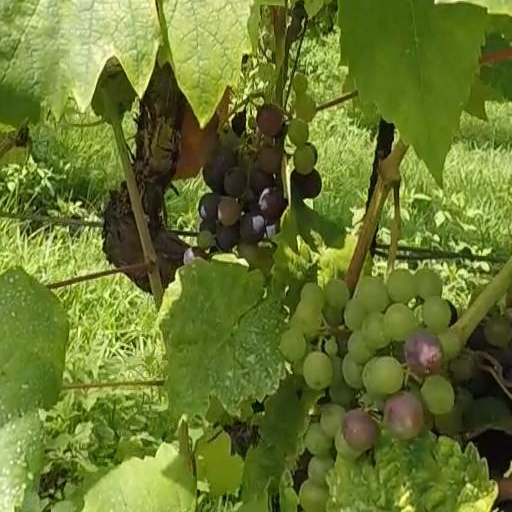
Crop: grape